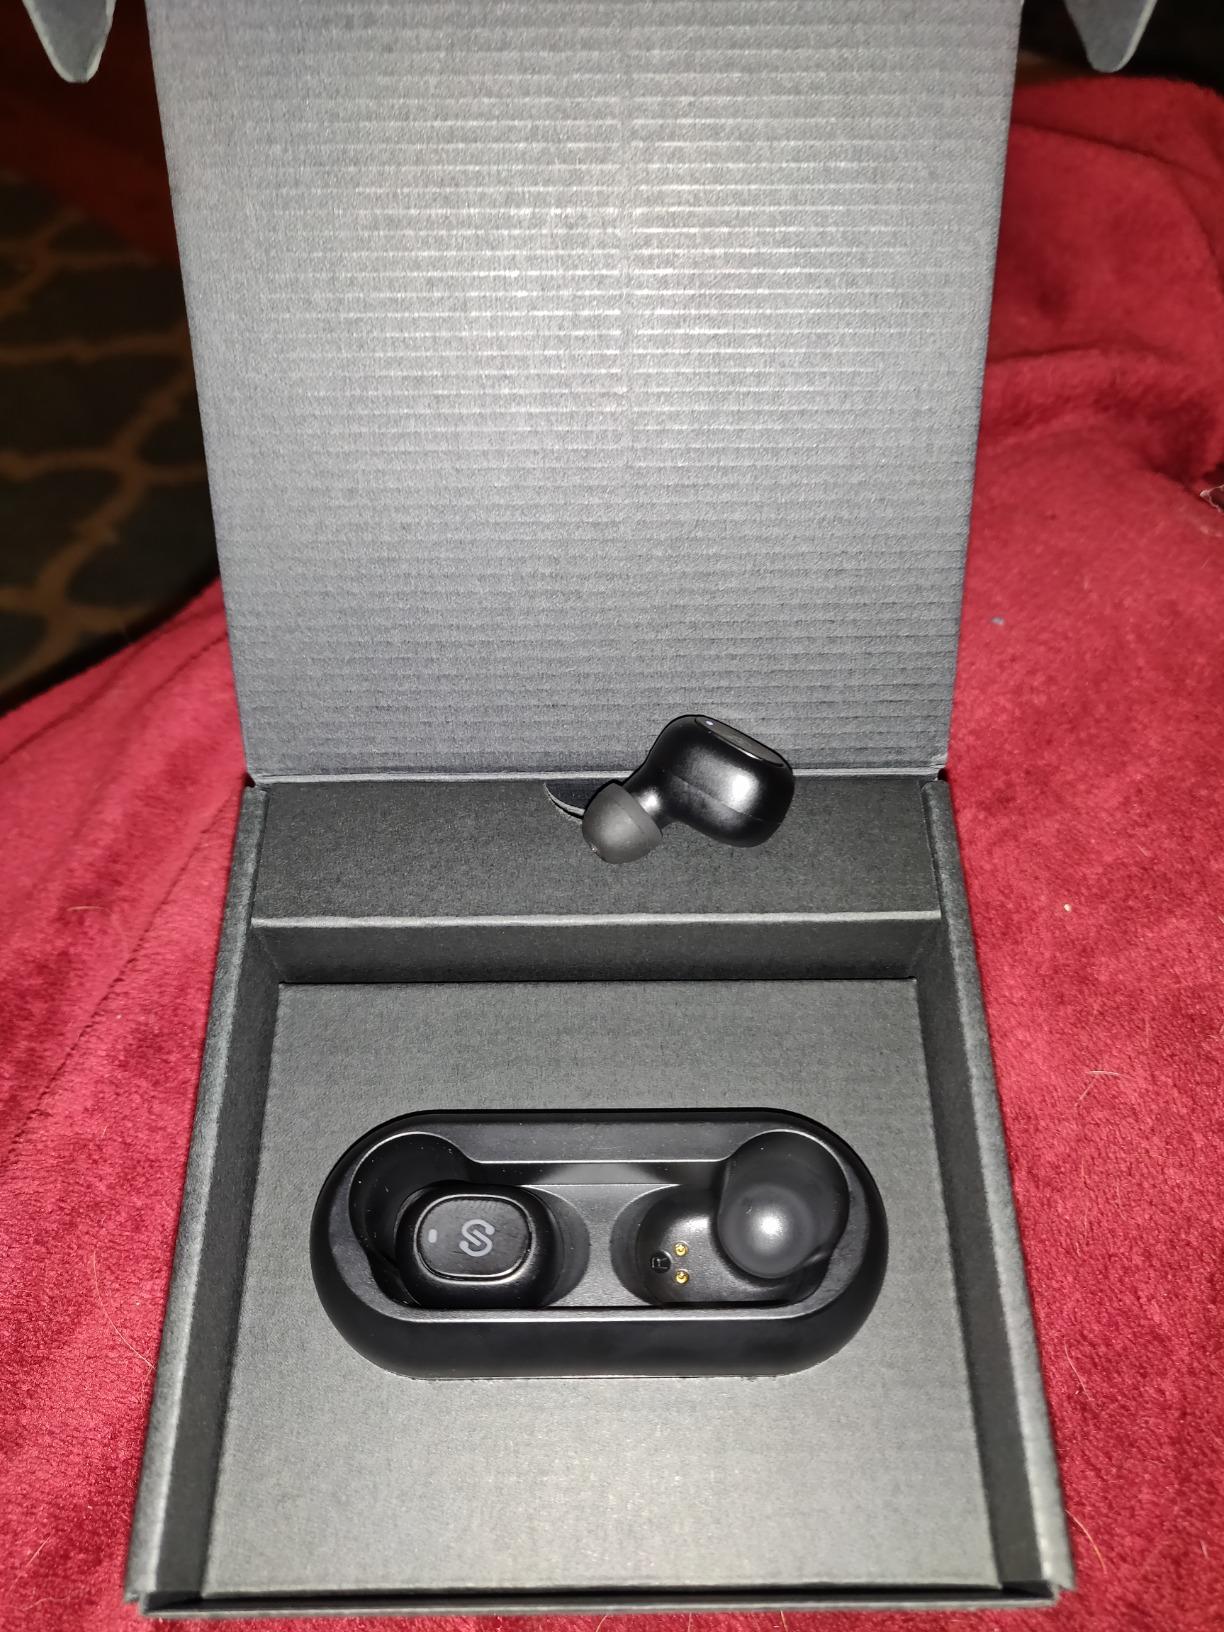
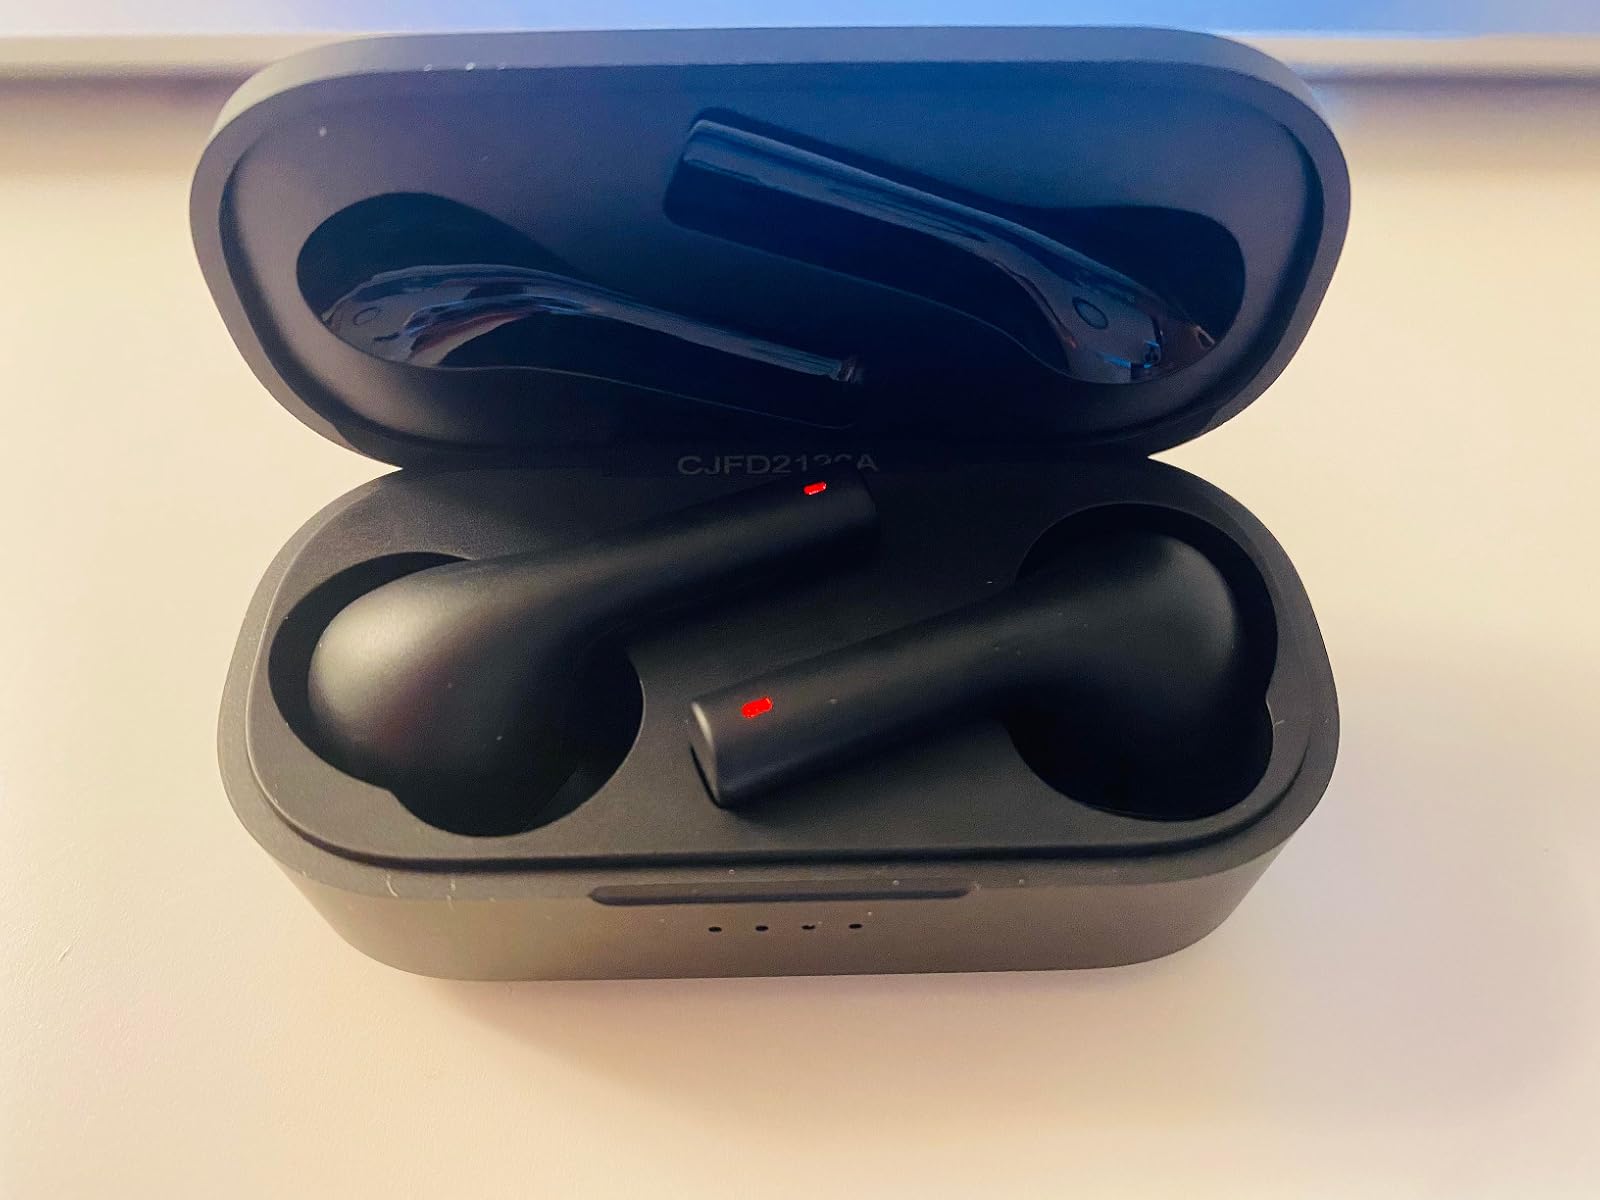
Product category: earbuds
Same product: no